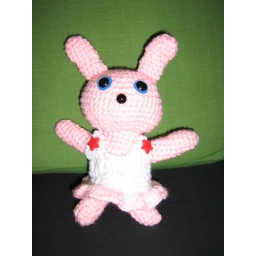
pink bunny in a dress